Mario Kart: Double Dash

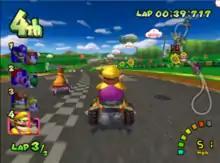
Donkey Kong and Wario racing at Luigi Circuit, the introductory track of the game. Two players can ride on a kart instead of one in "Mario Kart: Double Dash".

"Mario Kart: Double Dash!!" is a kart racing game in which the player controls characters from the "Mario" series, who operate karts in tandem: the rider in front drives the kart while the rider in back controls the use of items. Any combination of characters is possible; for example, Mario can be paired with his brother Luigi or his archenemy Bowser. In single-player mode, the player controls both riders, while in co-op play, each player controls one of the riders. While racing, the player can accelerate, steer, reverse, brake, drift, switch character positions or use weapons and power-ups with the game controller's analog stick and buttons. The game supports LAN setups for up to sixteen players in eight pairs.